Wesley Somerville

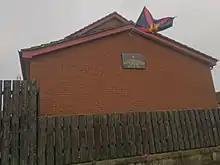
Memorial plaque for Somerville in Moygashel

On 30 July 2005, a mural and memorial plaque commemorating Somerville and Boyle was unveiled in the Killycomaine estate of Portadown, where the latter had grown up. One hundred people, 16 loyalist bands, and a UVF military guard of honour were present at the unveiling following a parade through the estate. The plaque reads that the two men were "killed in action".